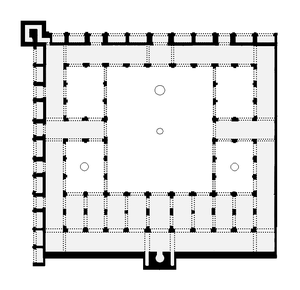
La mosquée de la Kasbah de Marrakech, aussi connue sous le nom de mosquée Moulay El Yazid ou, plus rarement, de mosquée Mansouria, du laqab de son fondateur, est une mosquée construite à l'origine par le calife almohade Yaqub al-Mansour en 1185-1190. Elle est située dans l'ancienne kasbah de Marrakech, la citadelle ou le quartier royal. Avec la mosquée Koutoubia, c'est l'une des mosquées historiques les plus importantes de Marrakech.